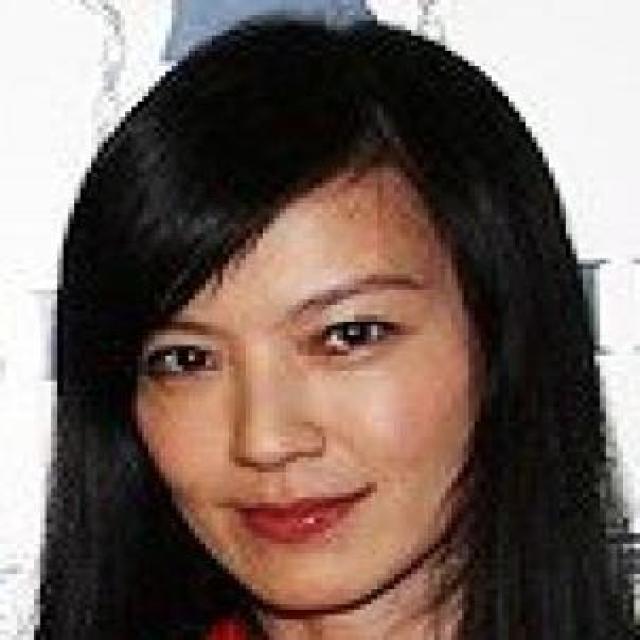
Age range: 21-44